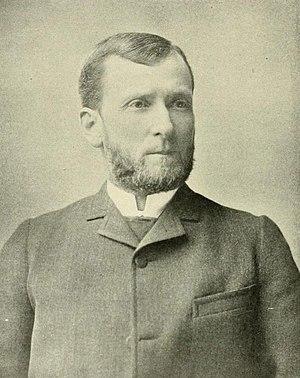
Le procureur général des États-Unis est membre du cabinet du président des États-Unis. Il dirige le département de la Justice et est chargé du ministère public près les juridictions fédérales, assiste et plaide pour l'État dans les actions administratives, responsable de l'application des lois d'immigration et administre les prisons. Le procureur général est nommé par le président des États-Unis après ratification par le Sénat. Il est secondé par un procureur général adjoint, puis par un procureur général associé.
Joseph McKenna, né le 10 août 1843 à Philadelphie, est un juriste et homme politique américain. Membre du Parti républicain, il est représentant de Californie entre 1885 et 1892, procureur général des États-Unis entre 1897 et 1899 dans l'administration du président William McKinley puis juge de la Cour suprême des États-Unis entre 1898 et 1925.